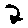
Label: 2